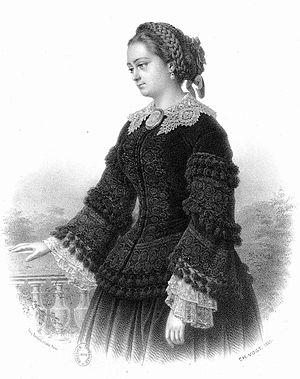
Marie-Josèphe Dreullette, dite Marie Cabel est une soprano belge. Membre des troupes du Théâtre-Lyrique et de l'Opéra-Comique, elle est restée célèbre pour avoir créé les rôles de Dinorah dans Le Pardon de Ploërmel de Meyerbeer et de Philine dans Mignon d'Ambroise Thomas.